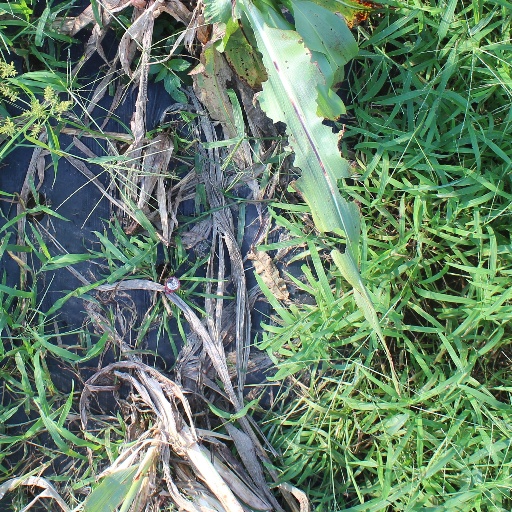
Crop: sorghum